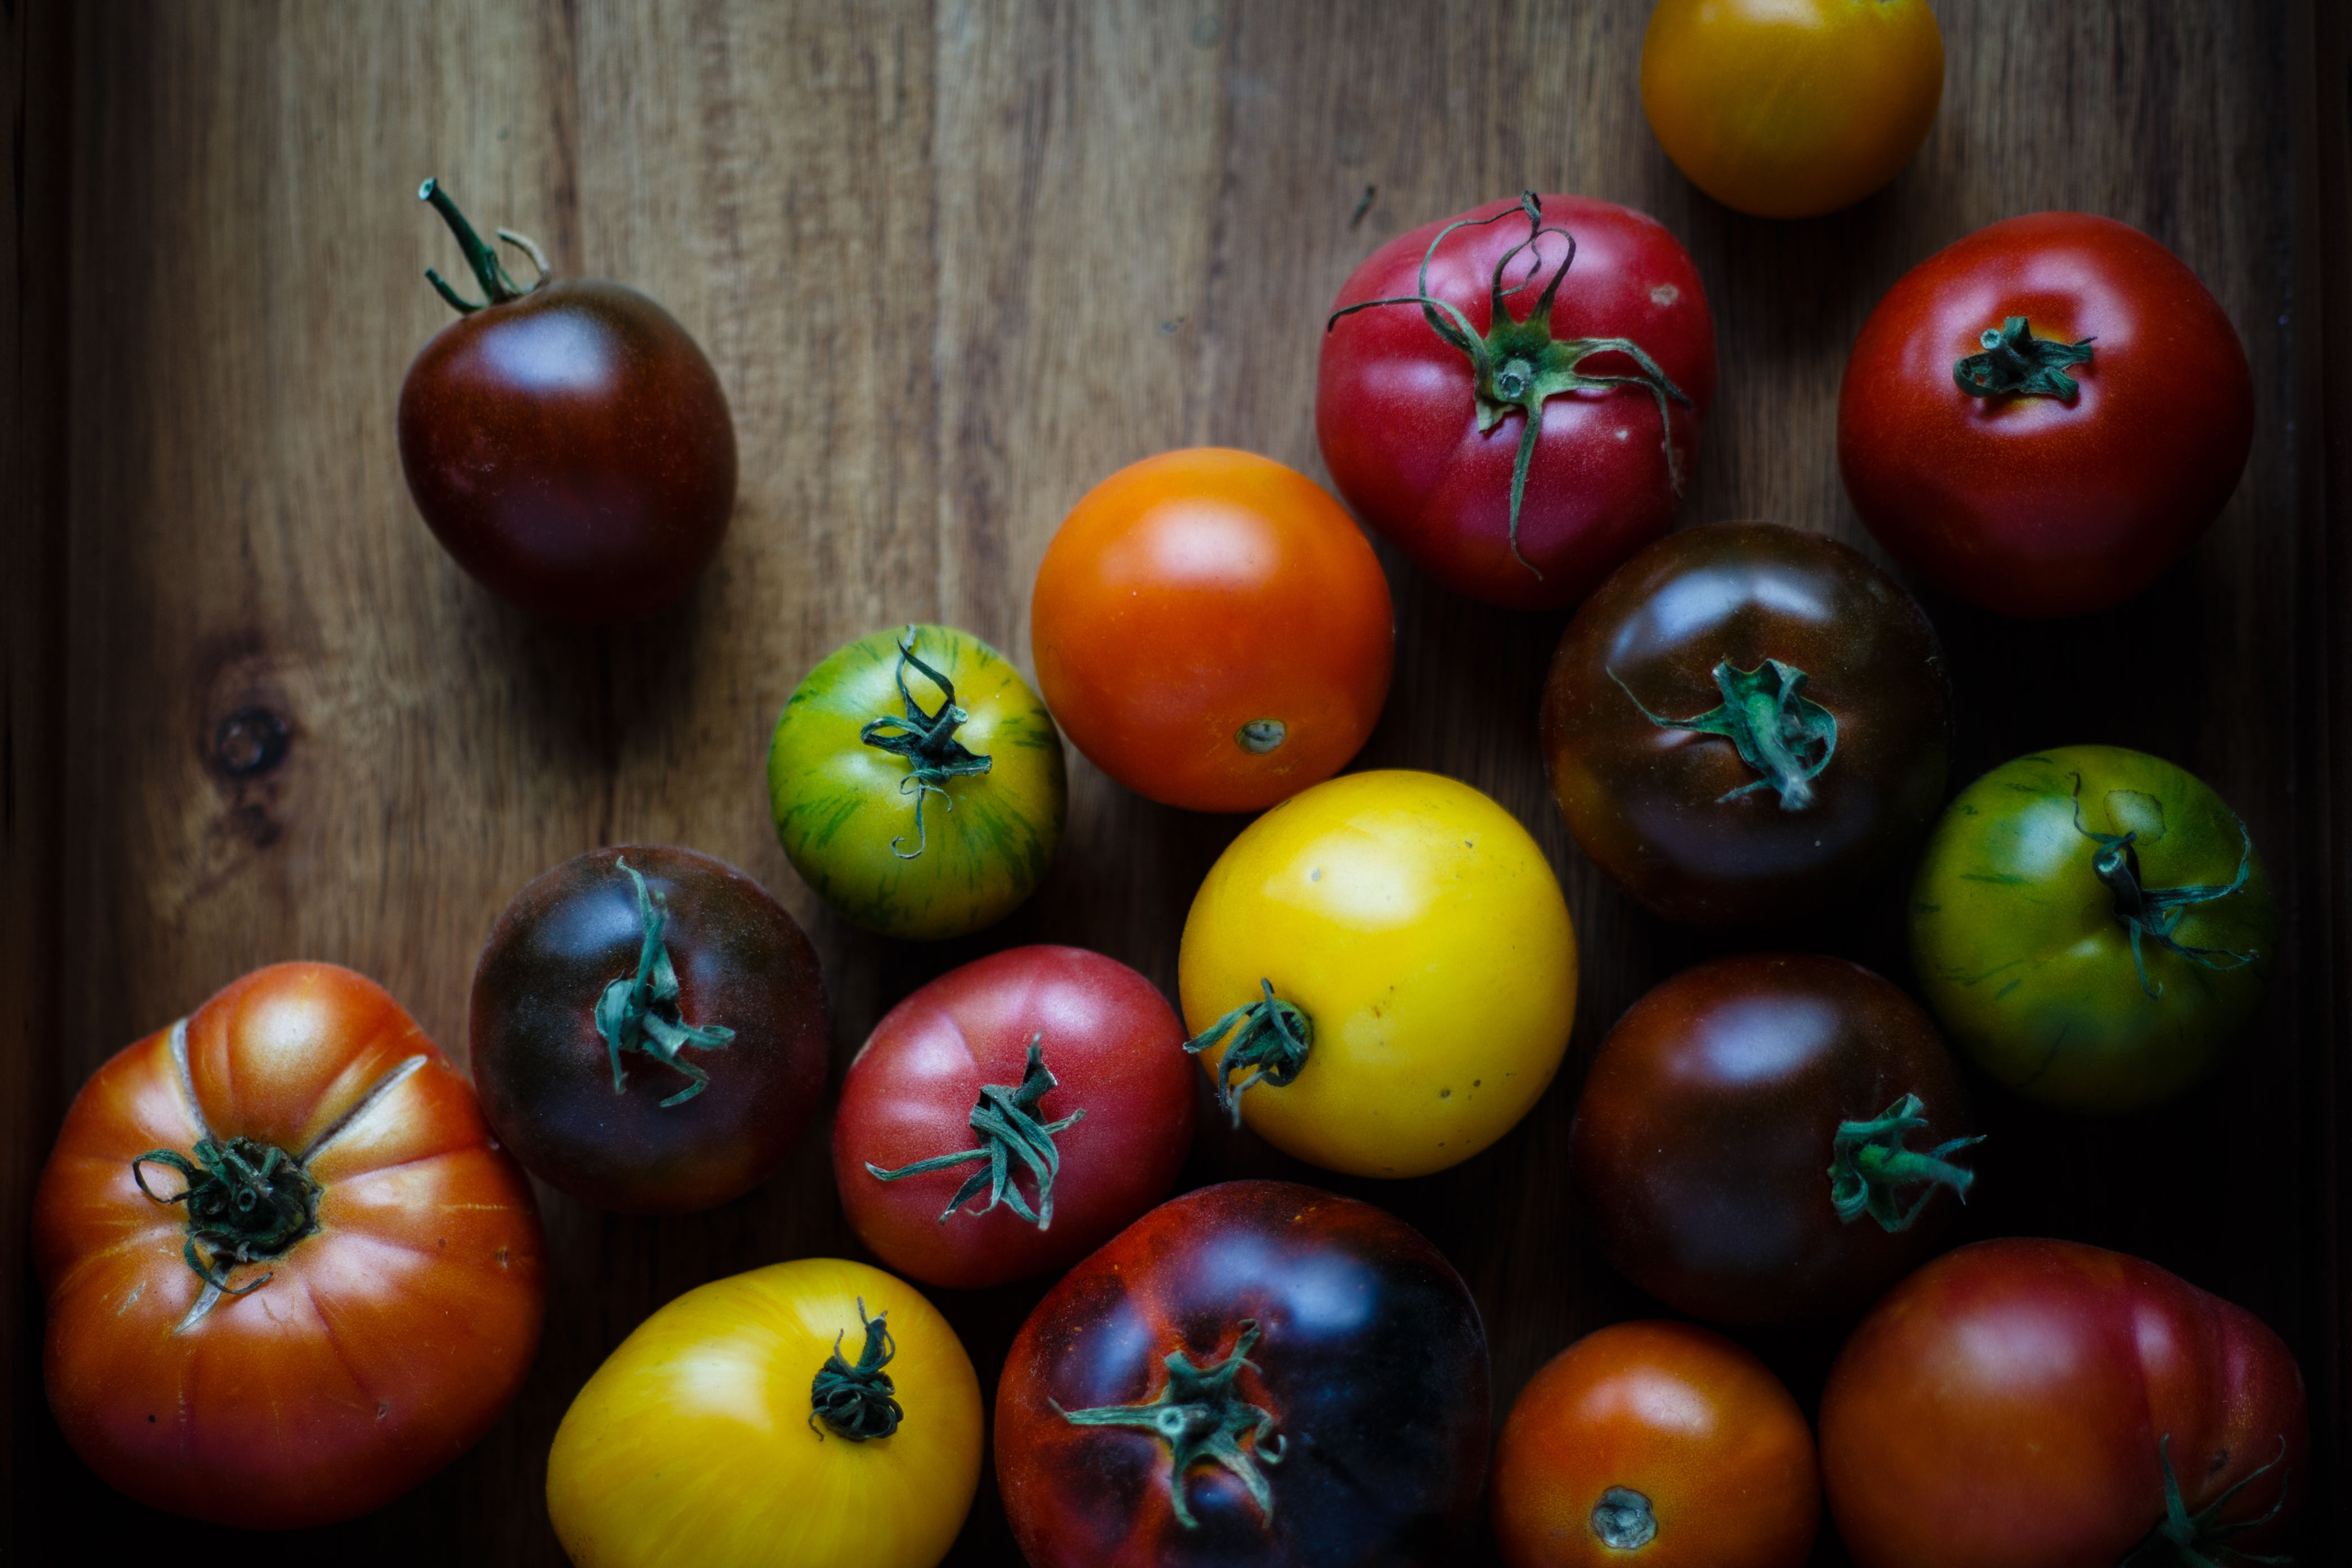
plant, fruit, food, green, produce, vegetable, still life, painting, tomato, macro photography, flowering plant, still life photography, land plant, potato and tomato genus